Shaw Island

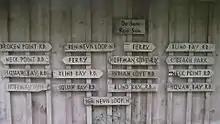
The trademark road signs

Shoreline access is best at the Shaw Island County Park, due to its vast beachline. There are of asphalt and of gravel public roads on Shaw. The primary roads are three loops in the interior of the island, with branches to the ferry dock, Shaw Island County Park, Neck Point, and part-way to the private property of Broken Point.